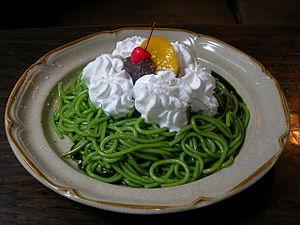
Le thé est un élément important de la culture du Japon. Il y fait son apparition à l'époque de Nara, introduit dans l'archipel par des ambassadeurs revenant de Chine, mais son réel développement est plus tardif, à compter de la fin du XIIᵉ siècle quand sa consommation se répand dans le milieu des temples zen, là encore à l'imitation de la Chine ; il s'agit alors de thé en poudre qui est bu après avoir été battu. Il devient une boisson courante pour les élites de l'époque médiévale, où se formalise au XVIᵉ siècle l'art de la « cérémonie du thé » qui constitue un des éléments emblématiques de la culture japonaise, dont l'influence dépasse le simple contexte de la consommation du thé. La culture du théier se développe durant l'époque pré-moderne, en particulier durant l'époque d'Edo, le thé étant alors devenu une boisson populaire consommée dans toutes les strates de la société. De nouvelles façons de transformer et consommer les feuilles de théier sont mises au point, en premier lieu le sencha, feuilles de thé à infuser dont l'oxydation a été stoppée par la vapeur, qui devient la plus courante.